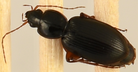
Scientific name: Synuchus impunctatus
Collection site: Harvard Forest & Quabbin Watershed NEON (HARV), plot HARV_005